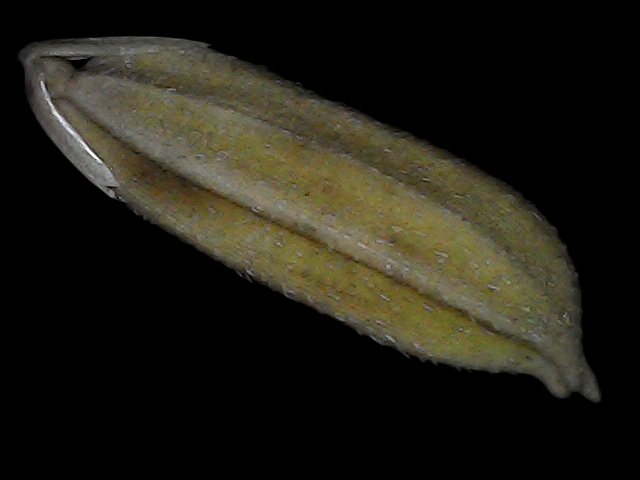
Rice variety: Bd72